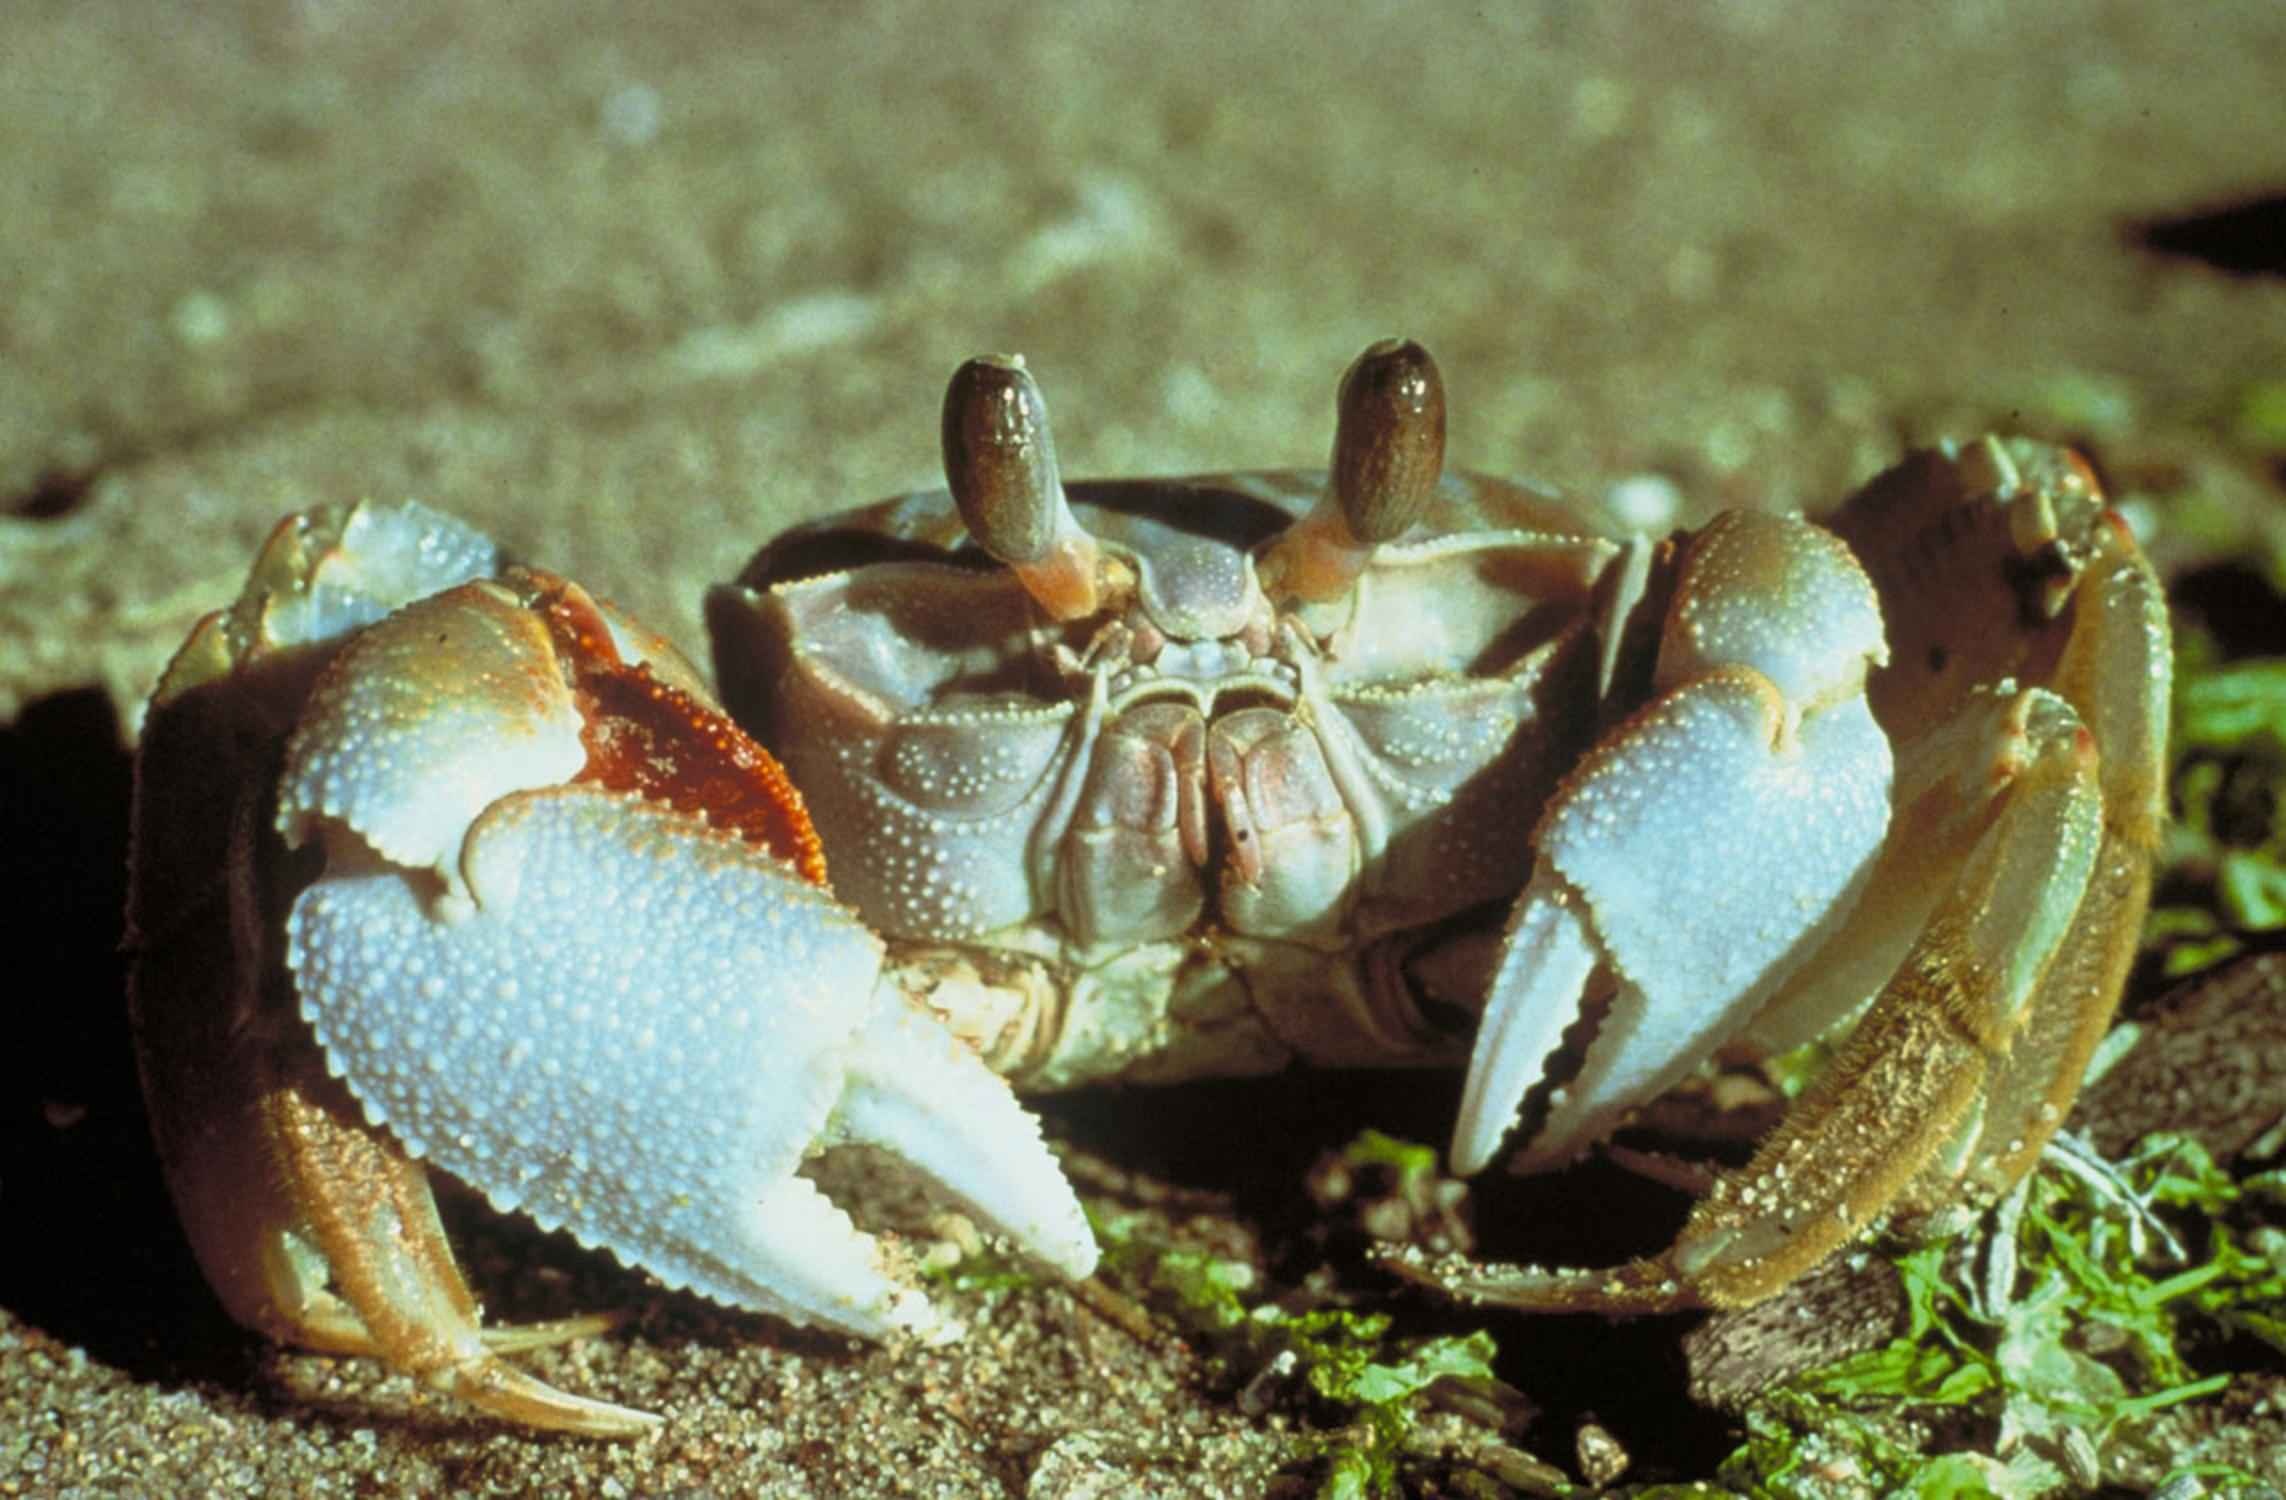
beach, sand, ocean, white, wildlife, food, macro, biology, seafood, brown, fauna, crab, claw, invertebrate, close up, crustacean, eyes, legs, marine, ghost, macro photography, organism, arthropod, marine biology, ocypodidae, decapoda, animal source foods, fiddler crab, dungeness crab